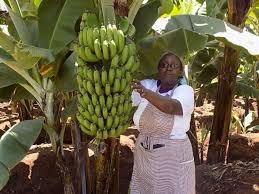
Mwanamke mmoja aliyevaa nguo nyeupe juu pamoja na dashiki miwilini amesimama kivulini huku ameshikilia ndizi refu linaloning'inia. Nyuma yake kunako ndizi mengi lenye matawi mabichi. Eneo linaashiria shamba kubwa la ndizi.